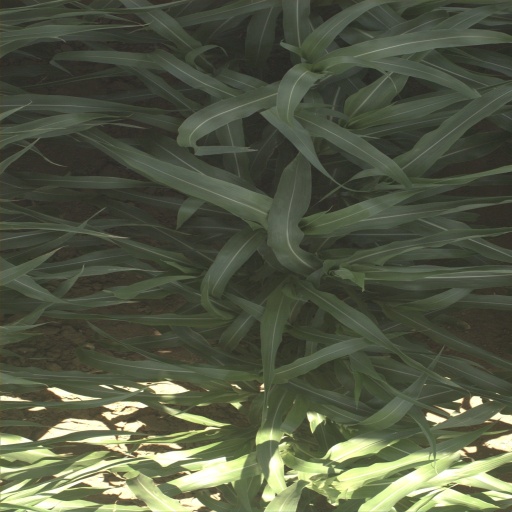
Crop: sorghum